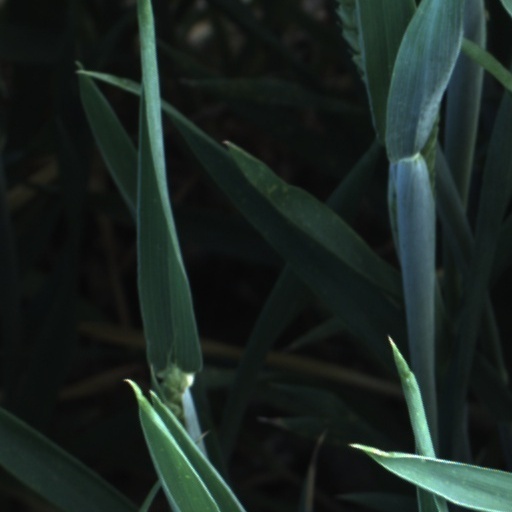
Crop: wheat